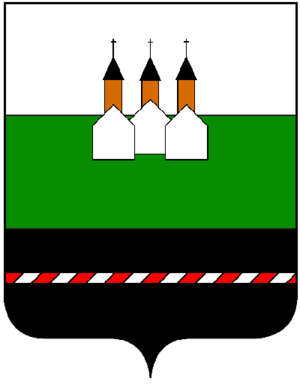
Barbiano est une commune italienne d'environ 1 700 habitants située dans la province autonome de Bolzano dans la région du Trentin-Haut-Adige dans le nord-est de l'Italie.